USS Nevada (BB-36)

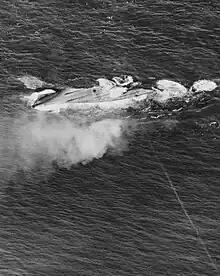
"Nevada" sinking as a target ship, 31 July 1948.

"Nevada", then with her final commanding officer, Captain Cecil C. Adell , returned to Pearl Harbor after a brief stint of occupation duty in Tokyo Bay. "Nevada" was surveyed and, at 32⅓ years old, was deemed too old to be kept in the post-war fleet. As a result, she was assigned to be a target ship in the first Bikini atomic experiments (Operation Crossroads) of July 1946. The experiment consisted of detonating two atomic bombs to test their effectiveness against ships. "Nevada" was the bombardier's target for the first test, codenamed 'Able', which used an air-dropped weapon. To help distinguish the target from surrounding vessels, "Nevada" was painted a reddish-orange. However, even with the high-visibility color scheme, the bomb fell about off-target, exploding above the attack transport instead. Due in part to the miss, "Nevada" survived. The ship also remained afloat after the second test—'Baker', a detonation some below the surface of the water—but was damaged and extremely radioactive from the spray. "Nevada" was later towed to Pearl Harbor and decommissioned on 29 August 1946.